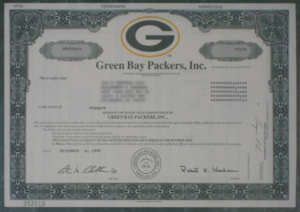
Les Packers de Green Bay sont une franchise de la National Football League basée à Green Bay, dans le Wisconsin. L'équipe date d'avant la fondation de la ligue alors que le football américain était encore joué semi-professionnellement dans nombre de petites villes. On peut retracer de telles équipes dans la région de Green Bay dès 1896 mais c'est Earl "Curly" Lambeau qui en est le fondateur en 1919.